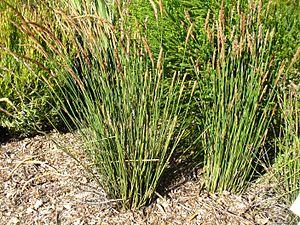
Elegia est un genre de plantes monocotylédones de la famille des Restionaceae.